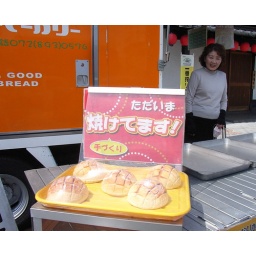
a traditional favourite, here baked in and sold from a truck which shows up down the road once a week